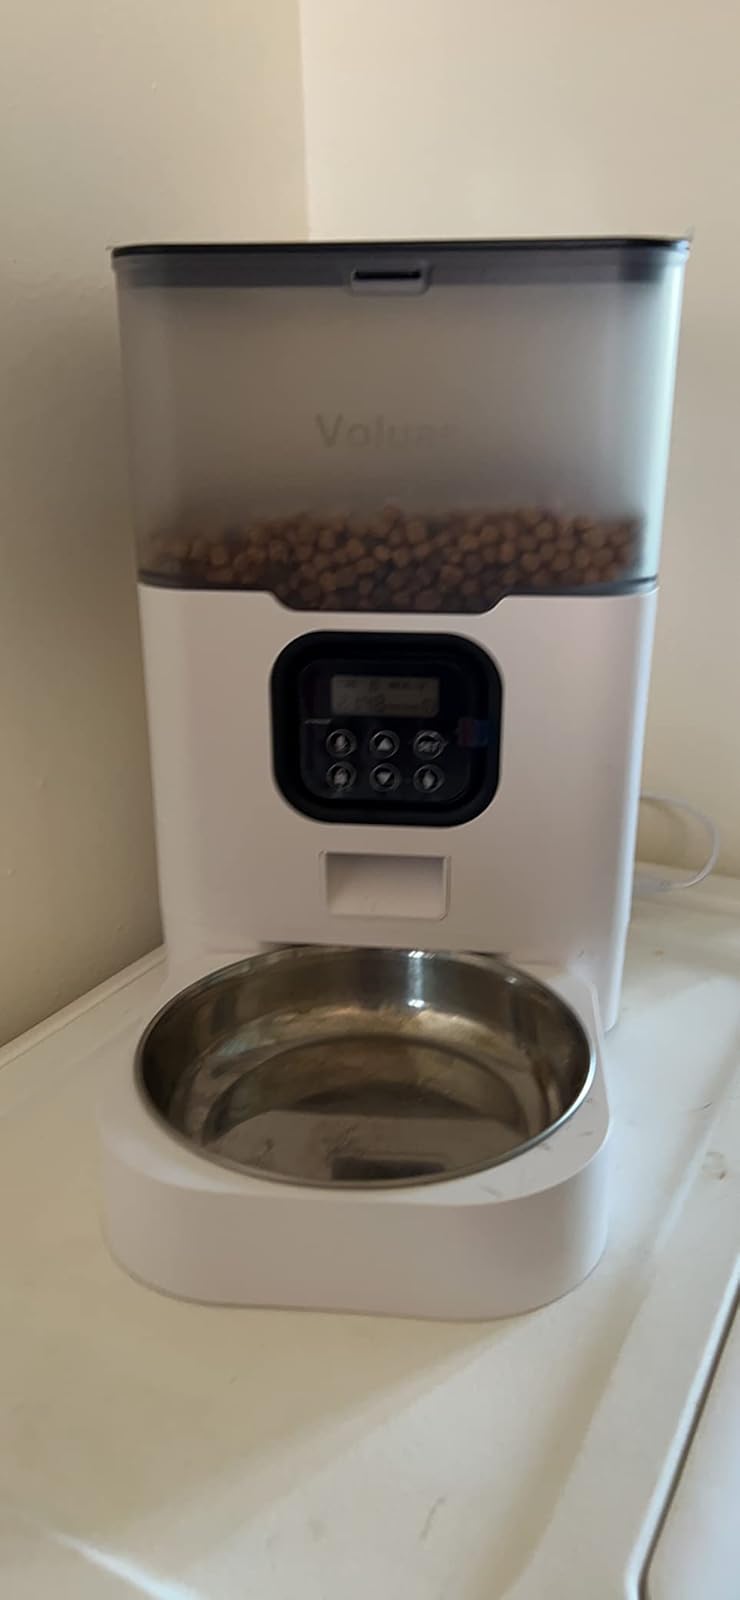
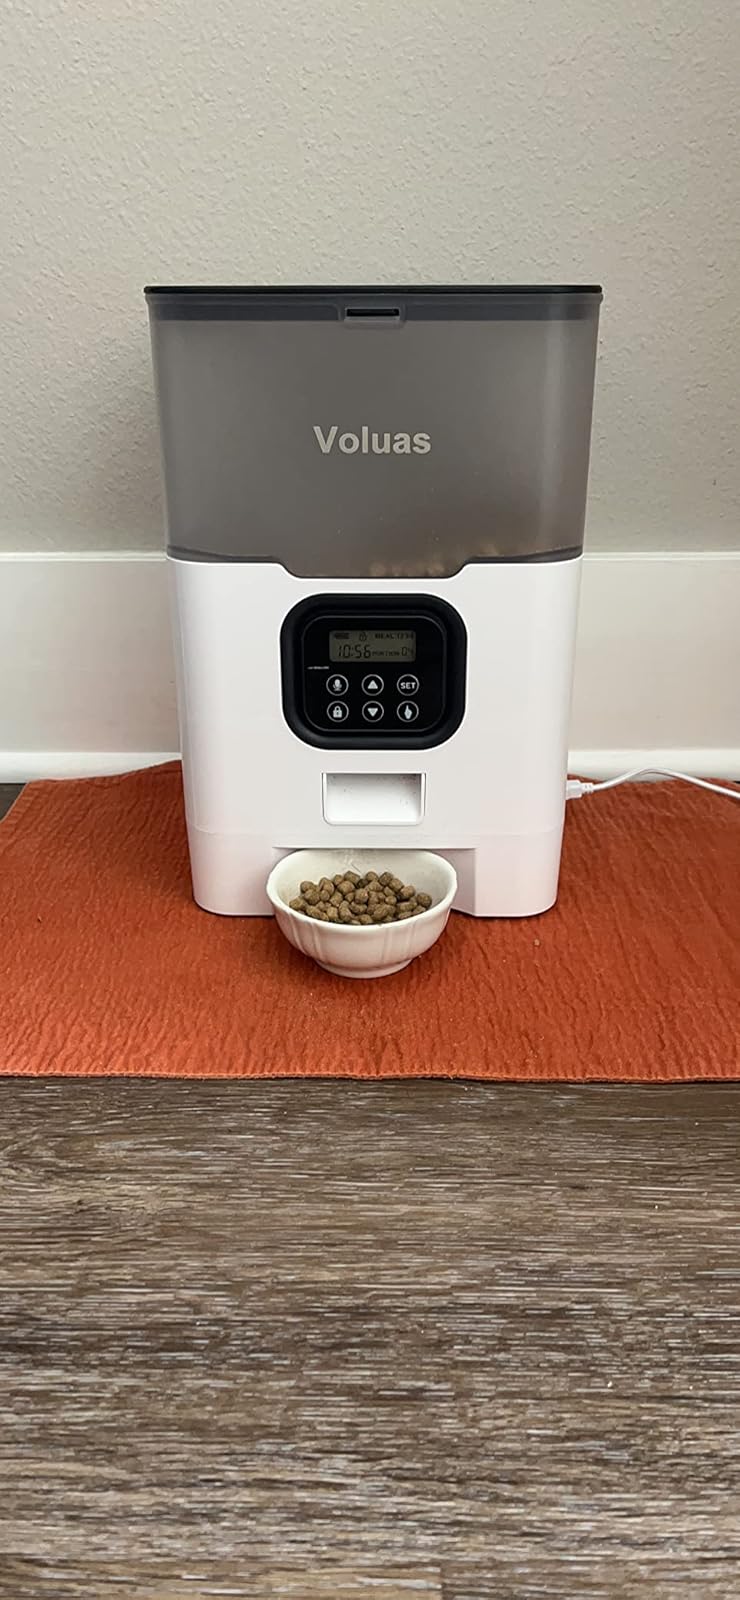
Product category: items_feeder
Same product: yes